Diane Denoir

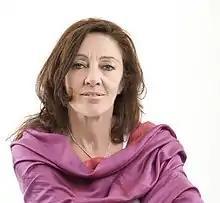
Diane Denoir

Diana Reches Mehler (born 21 January 1947), more commonly known by her pseudonym Diane Denoir, is an Uruguayan singer.